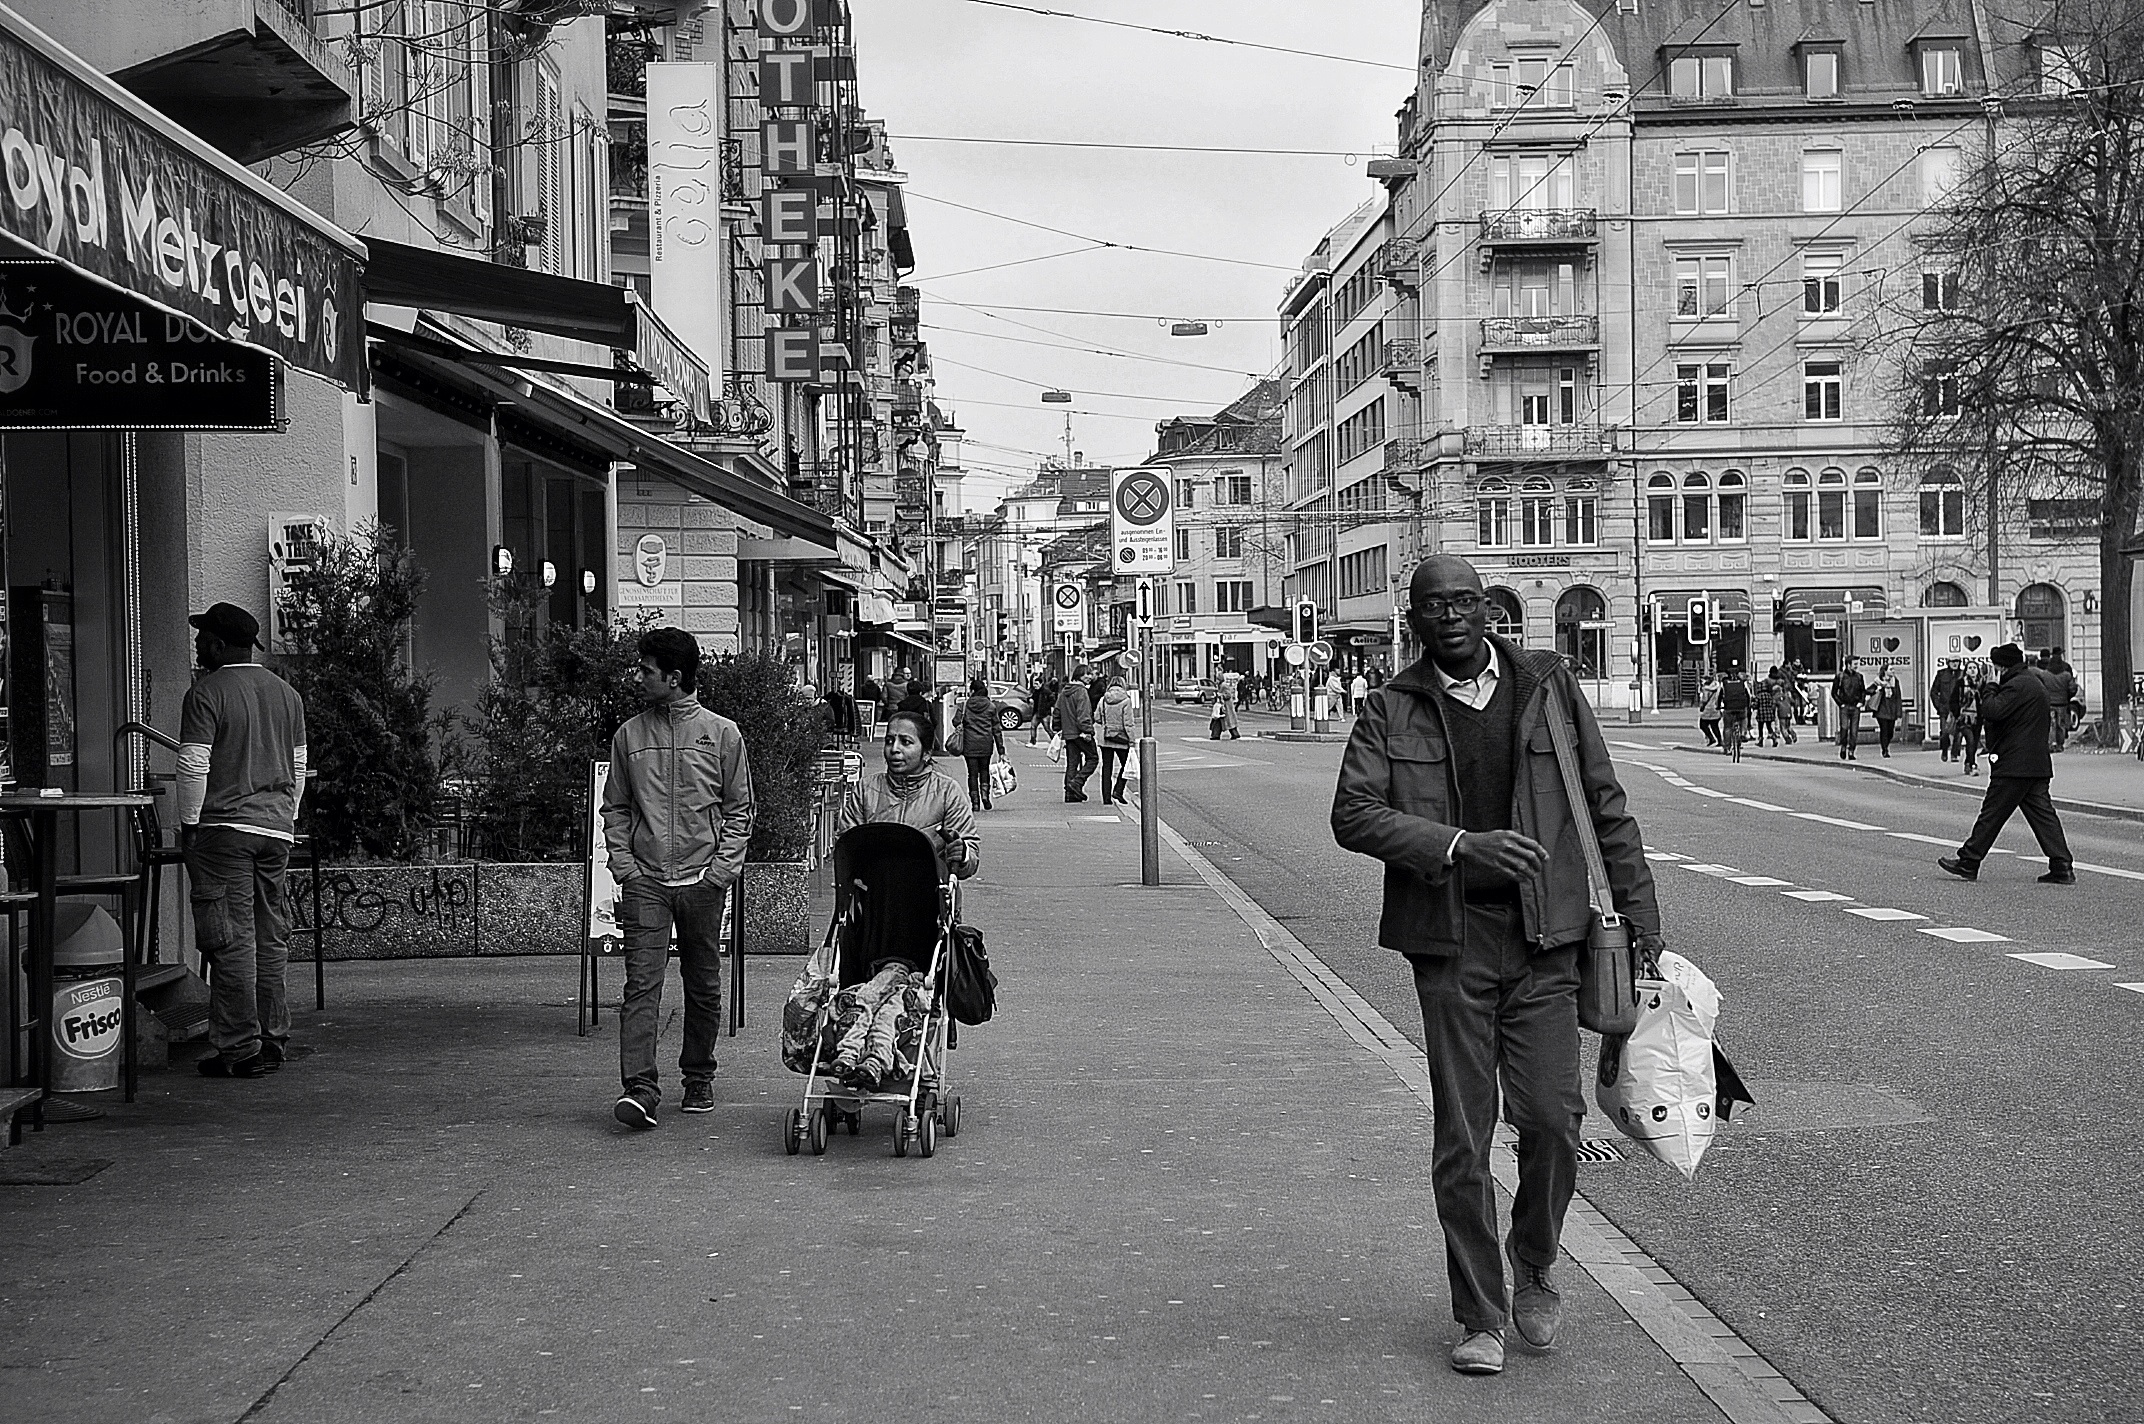
pedestrian, winter, black and white, people, road, street, city, crowd, downtown, monochrome, lane, streetphotography, bw, candid, infrastructure, swiss, photograph, snapshot, schweiz, switzerland, zurich, streetphoto, faces, thomas8047, 175528, langstrasse, urbanarte, zurichstreet, nikond300s, neighbourhood, urban area, monochrome photography, human settlement, nonbuilding structure